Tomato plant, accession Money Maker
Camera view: horizontal (90 deg, fisheye); turntable rotation: 0 degrees
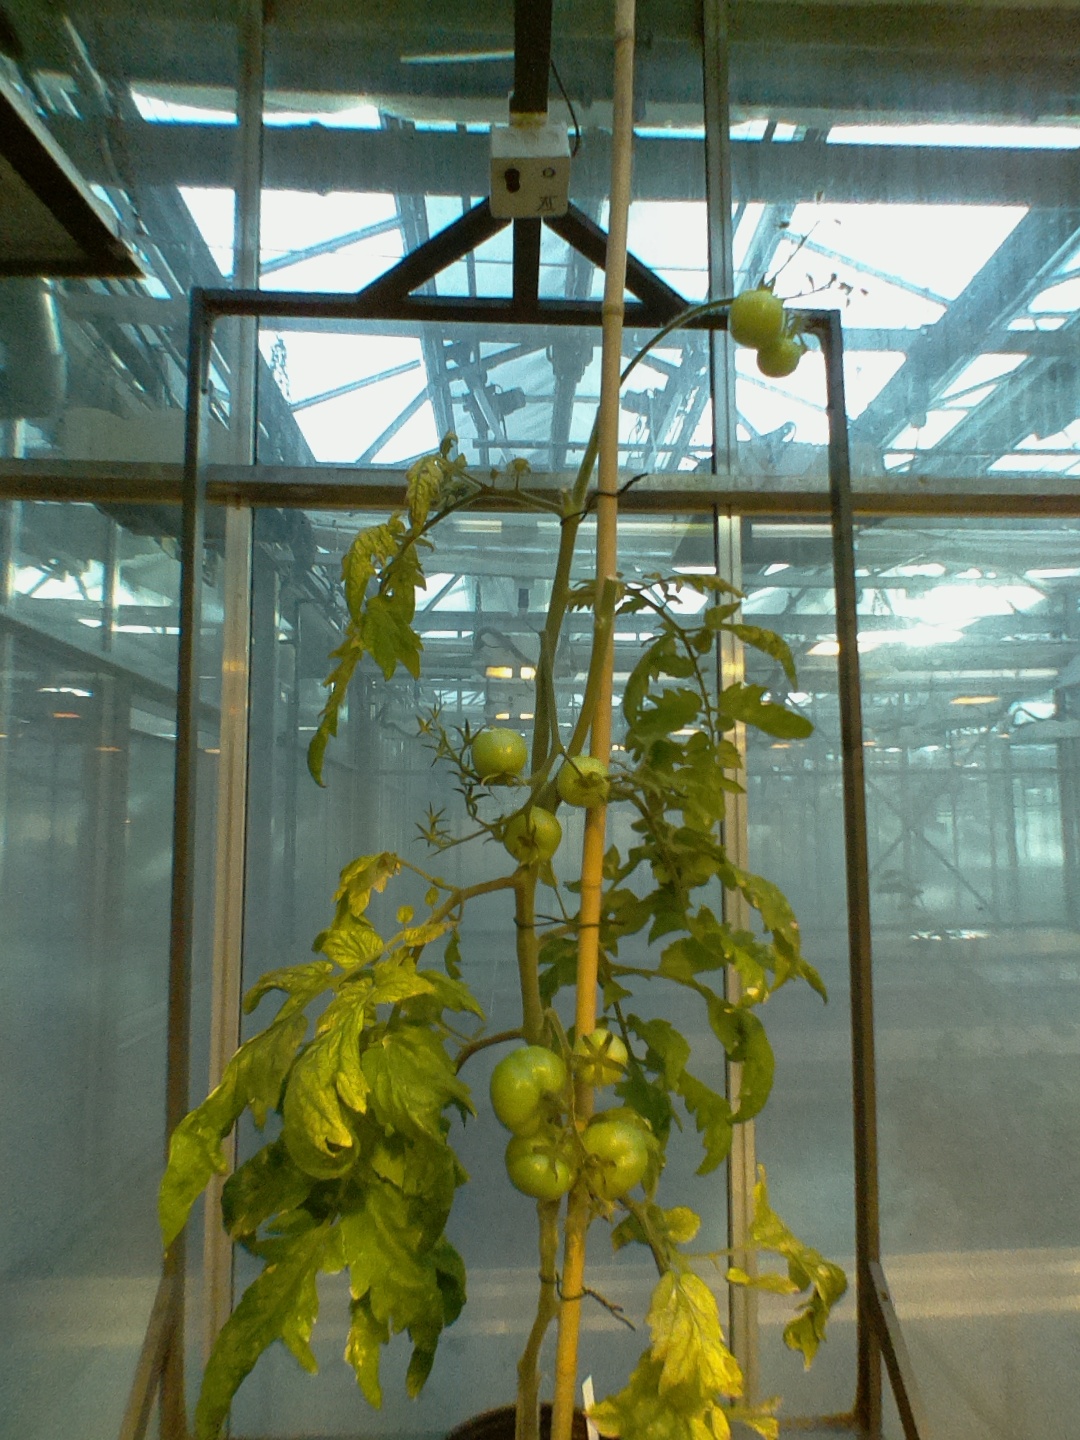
BBCH growth stage 79: 90% -100% of final fruit size